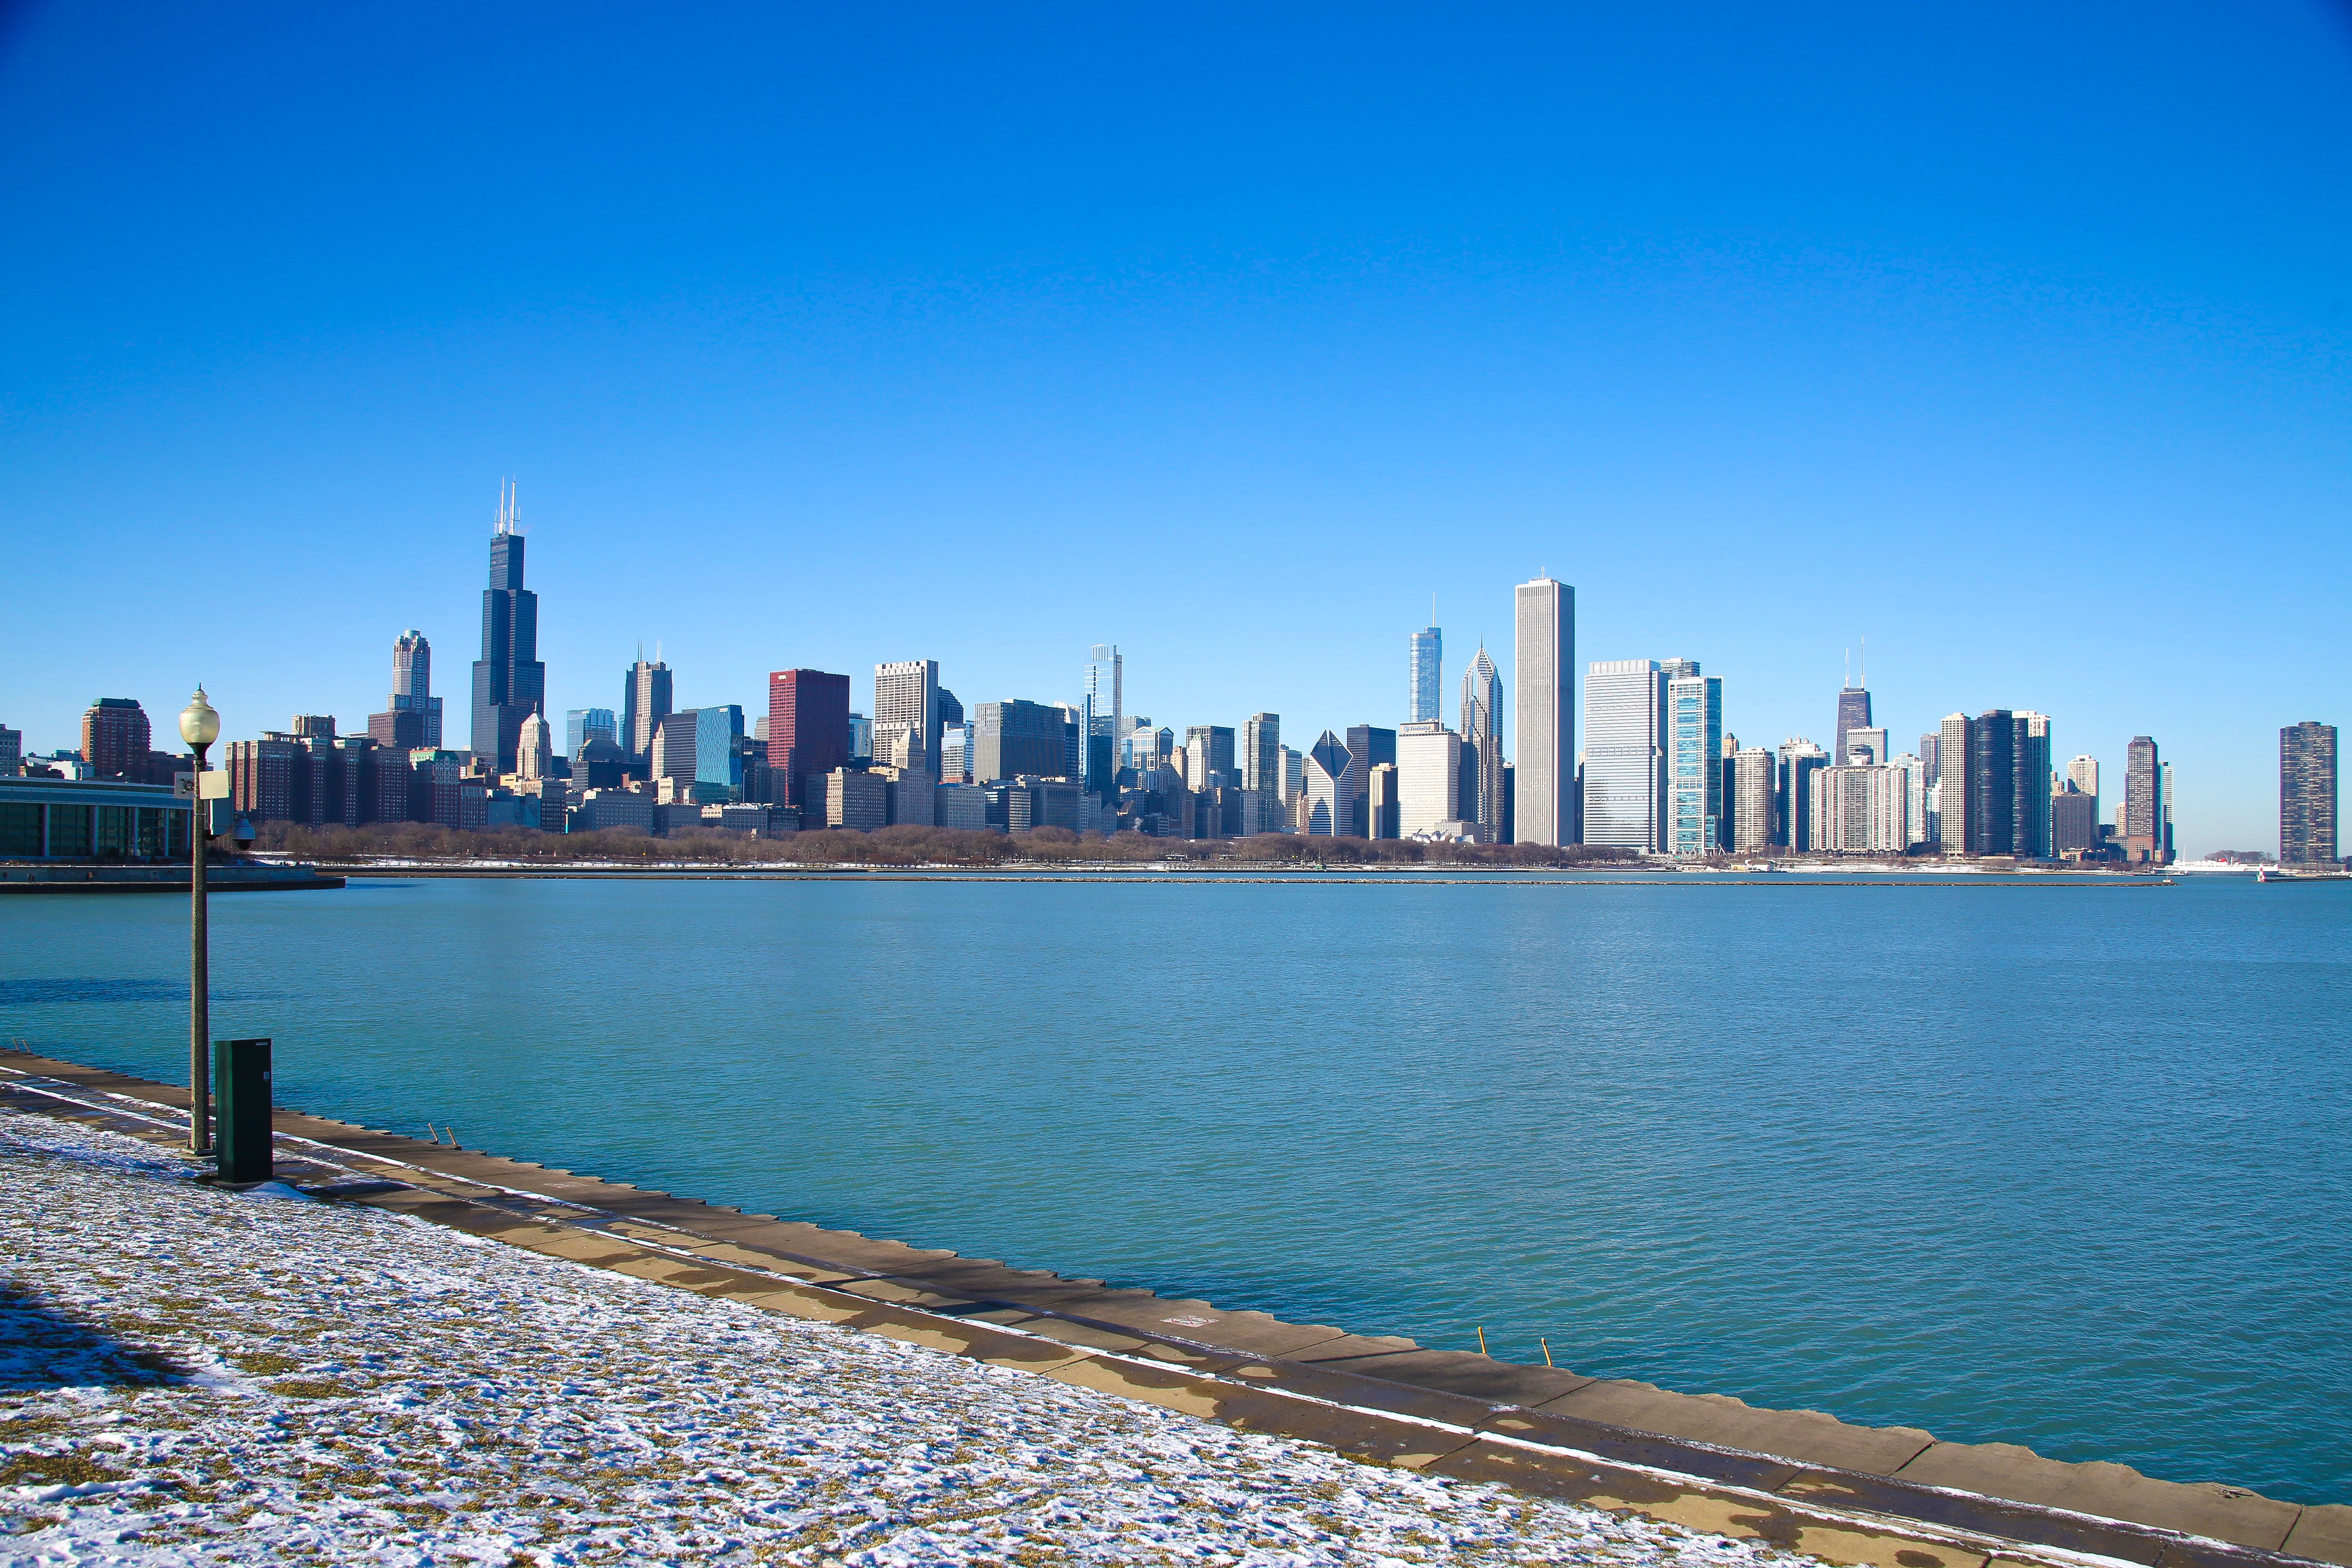
sea, coast, horizon, architecture, sky, skyline, building, city, skyscraper, urban, cityscape, panorama, downtown, dusk, reflection, usa, america, office, bay, landmark, chicago, blue, metropolitan, modern, united, chicago skyline, urban area, geographical feature, human settlement